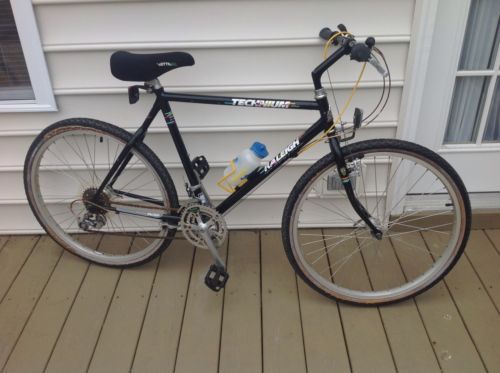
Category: bicycle